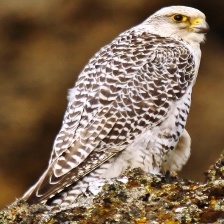
Species: GYRFALCON
Scientific name: FALCO RUSTICOLUS